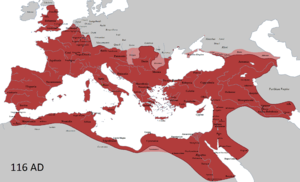
Trajan, né sous le nom de Marcus Ulpius Traianus le 18 septembre 53 à Italica et mort le 8 ou 9 août 117 à Selinus, en Cilicie, est empereur romain de fin janvier 98 à août 117. À sa mort, il porte le nom et les surnoms d'Imperator Caesar Divi Nervae Filius Nerva Traianus Optimus Augustus Germanicus Dacicus Parthicus.